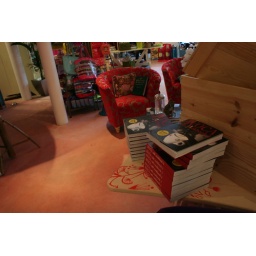
Read a book in the chair, buy the chair